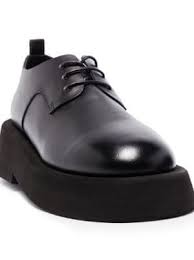
Label: Brogue